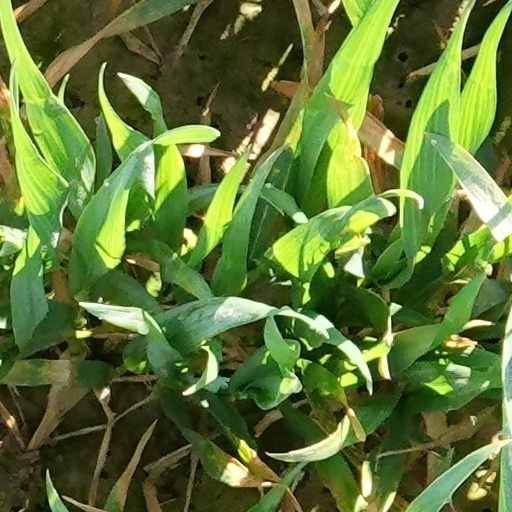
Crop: wheat